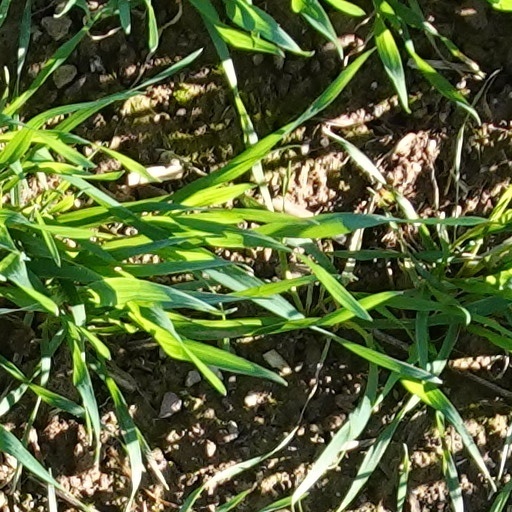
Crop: wheat